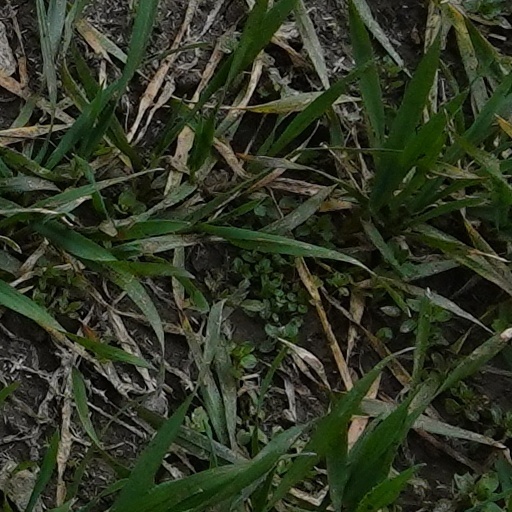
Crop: wheat